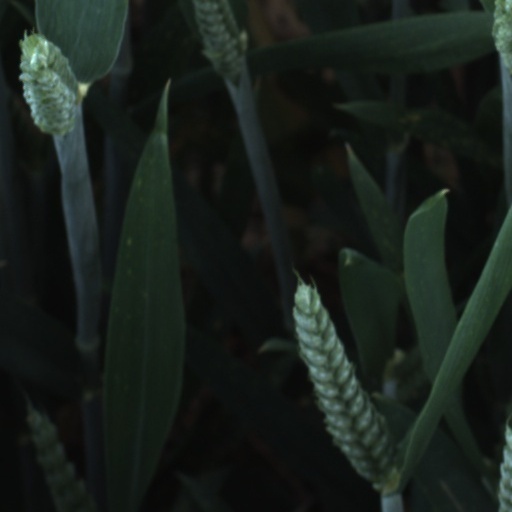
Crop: wheat